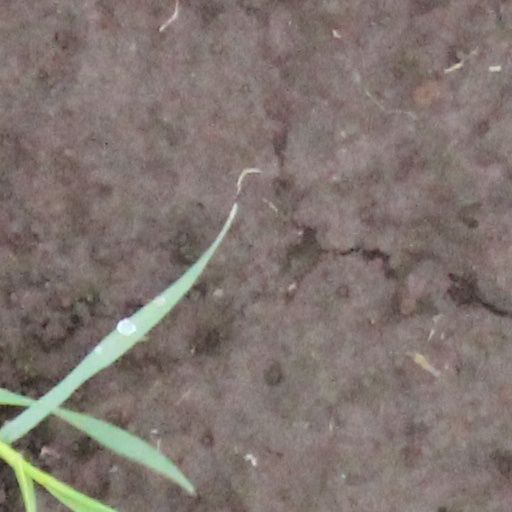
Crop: wheat